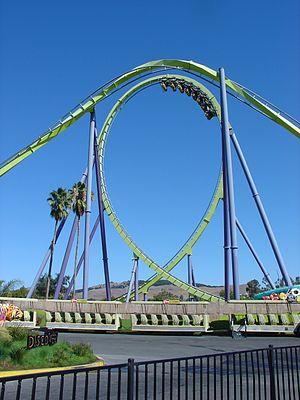
Medusa sont des montagnes russes sans sol du parc Six Flags Discovery Kingdom, situé à Vallejo, en Californie, aux États-Unis.
Six Flags Discovery Kingdom est un parc d'attractions et un parc zoologique situé à Vallejo, en Californie, aux États-Unis. Il appartient au groupe Six Flags depuis 1999.
Jazzland devenu Six Flags New Orleans